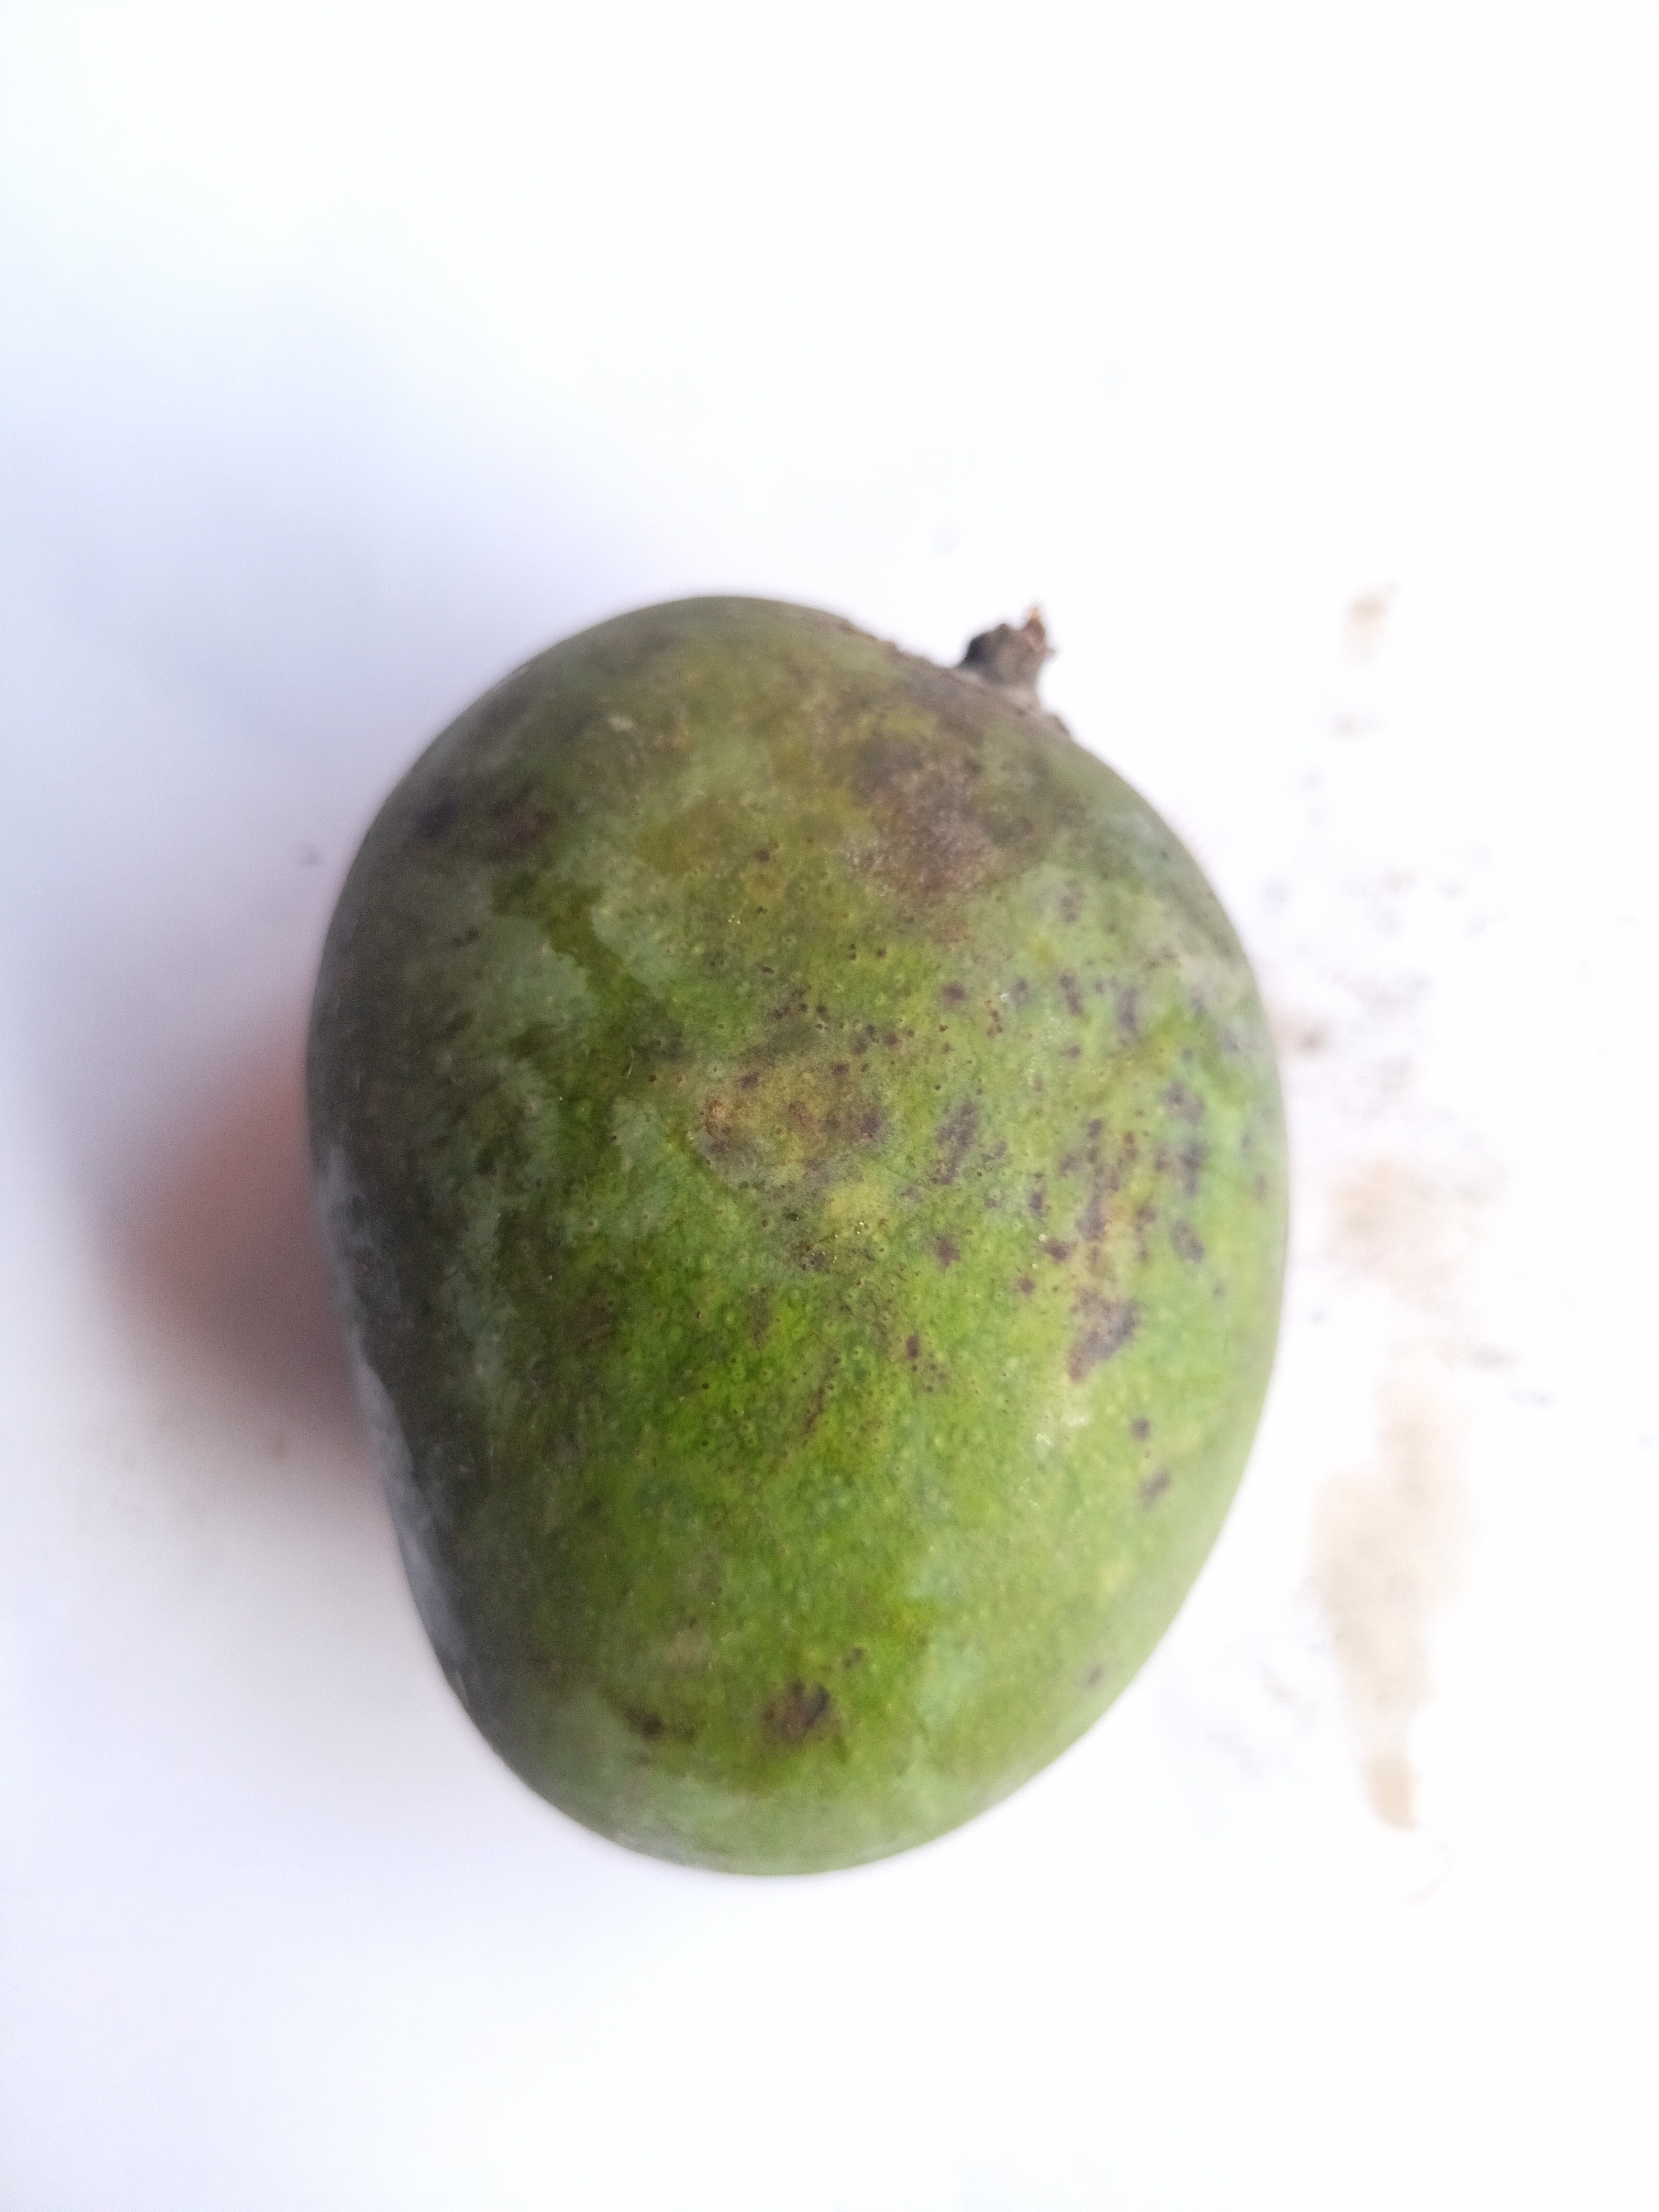
Mango variety: Khrishapat